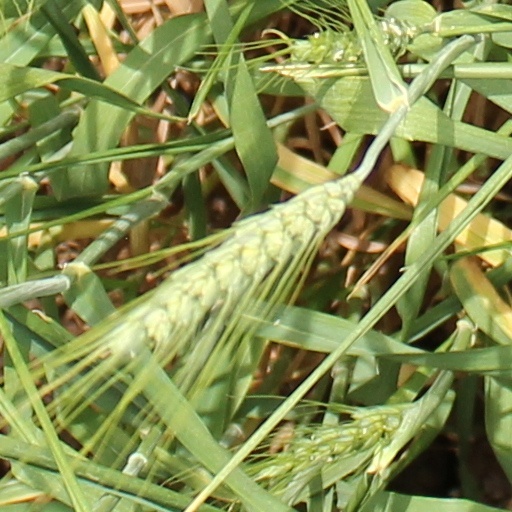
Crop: wheat